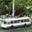
Label: bus